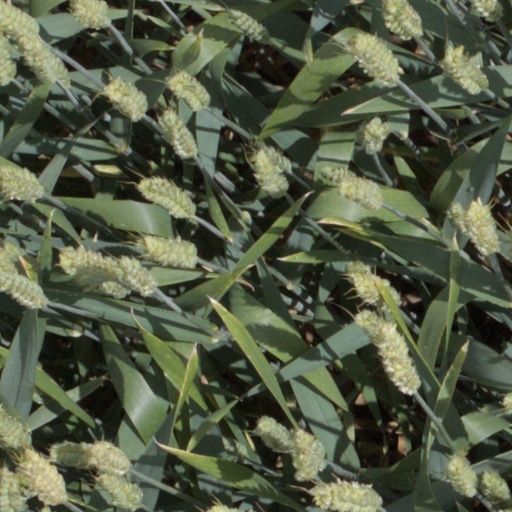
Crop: wheat